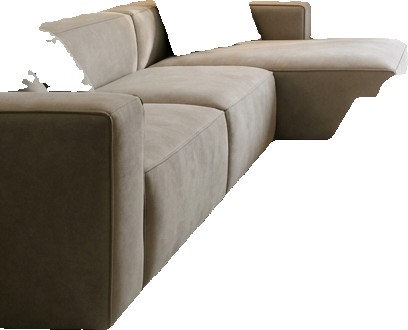
Surface category: sofa